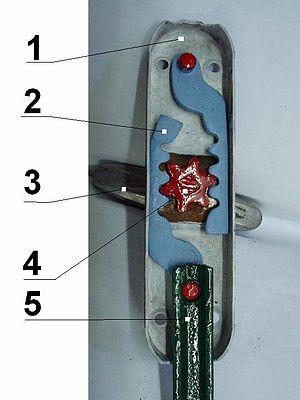
Mécanisme d'une crémone
Une crémone est un élément de serrurerie. Elle est un des organes qui assurent la fermeture d'ouvrants à deux battants. L'espagnolette a la même fonction que la crémone et est utilisée pour la fermeture de fenêtres, de volets de fenêtre ou de portes-fenêtres.